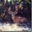
Label: deer